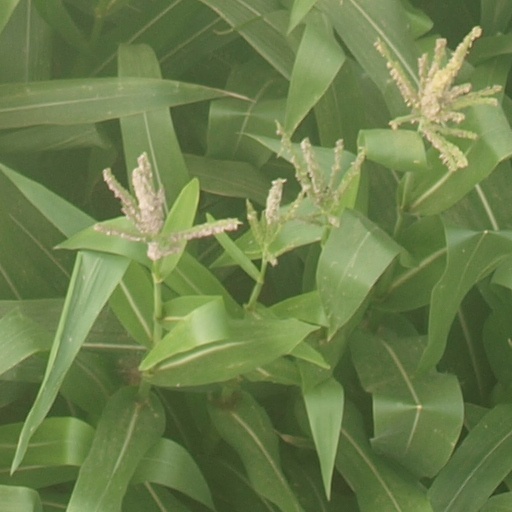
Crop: maize; corn